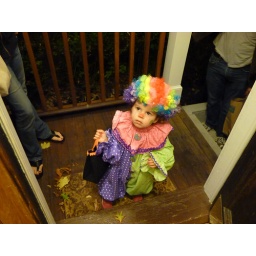
who is a bit perplexed by the cow standing in the door...